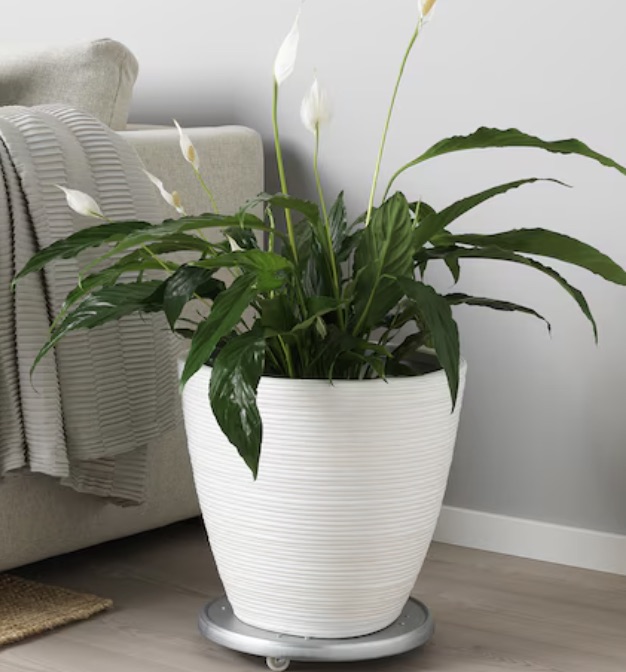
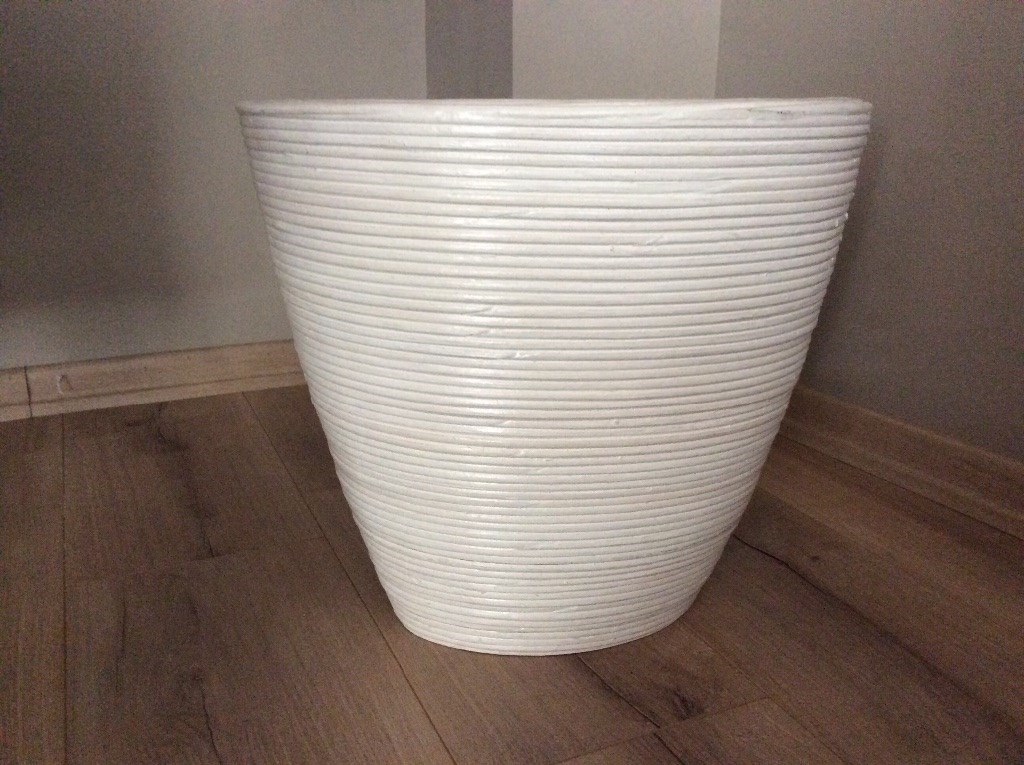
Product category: misc
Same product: yes